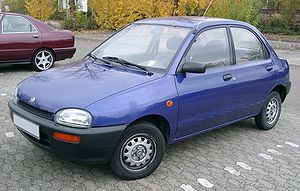
Mazda 121 / 121 (DB, 1990−1995)
Mazda 121 var en minibil fra den japanske bilfabrikant Mazda. Bilen blev bygget mellem efteråret 1987 og foråret 2003, og gennemgik i løbet af sin levetid modelskift i 1990 og 1996.